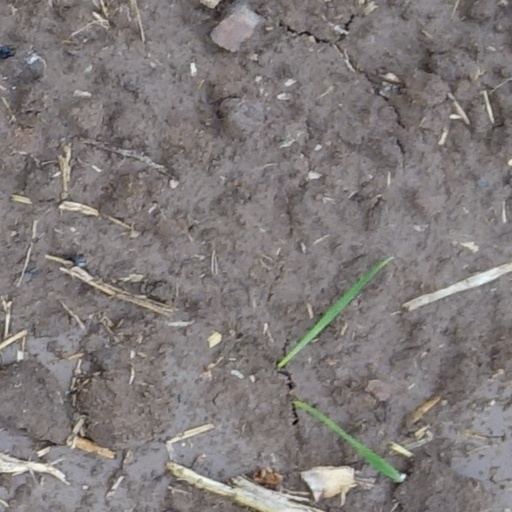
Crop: wheat